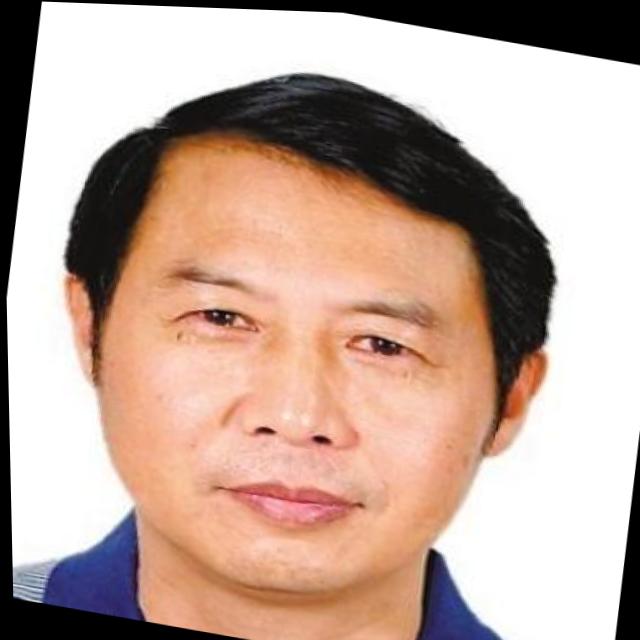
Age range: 45-64